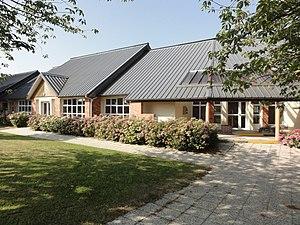
Nointot (Seine-Mar.) salle polyvalente
Nointot est une commune française située dans le département de la Seine-Maritime en région Normandie.